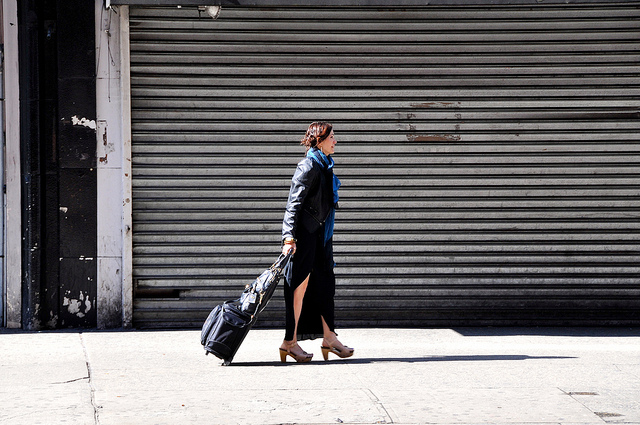
user: Given an image and a question. Answer the question in a short answer. Question: What is the woman holding? Short Answer:
assistant: suitcase